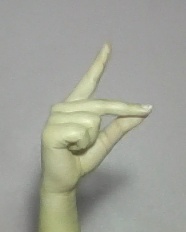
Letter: ta